Sibleys railway station

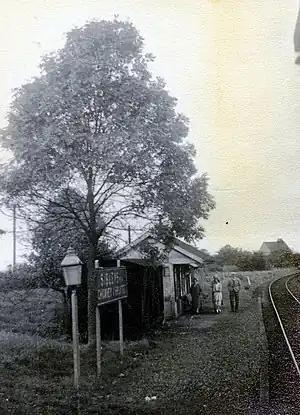
The station in 1952

Sibleys railway station was a station between Hamperden End and Woodend Green, in the civil parish of Chickney, Essex. It was located from Elsenham station. It closed for passengers in 1952.